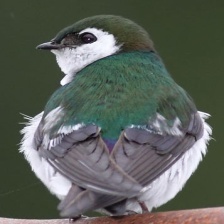
Species: VIOLET GREEN SWALLOW
Scientific name: TACHYCINETA THALASSINA